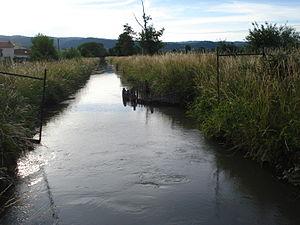
Le canal du Forez, situé dans le département de la Loire, a pour vocation d'irriguer et de drainer la partie du bassin du Forez sur la rive gauche du fleuve Loire.